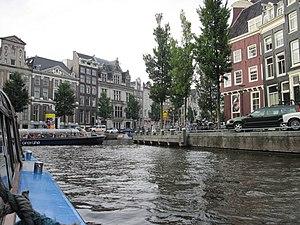
Cet article recense les sites inscrits au patrimoine mondial aux Pays-Bas.